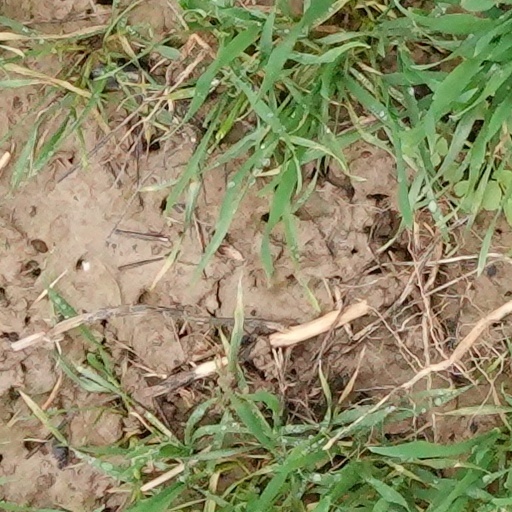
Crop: wheat